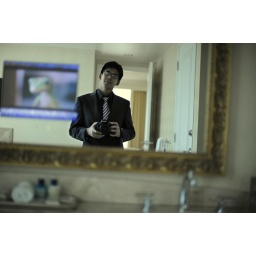
TV in the bathroom mirror at the Trump Hotel.